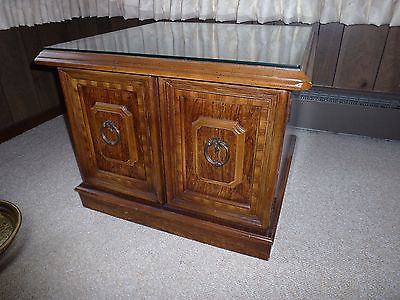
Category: table